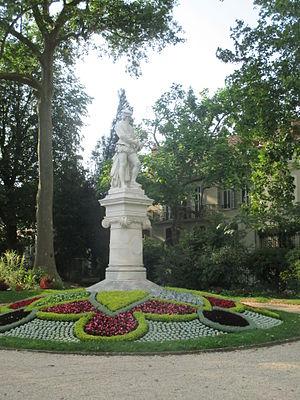
Jardin public de Sens. Statue de Jean Cousin.
Jean Cousin l'Ancien, dit aussi le Père, ou le Vieux pour le distinguer de son fils également appelé Jean Cousin, est un peintre, dessinateur, décorateur et graveur français de la Renaissance.